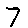
Label: 7